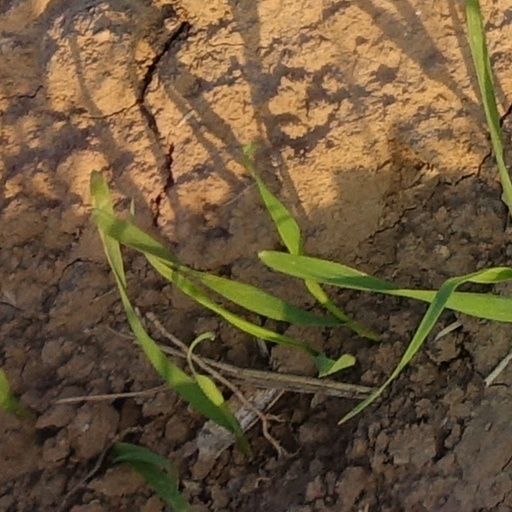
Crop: wheat